History of the University of Notre Dame

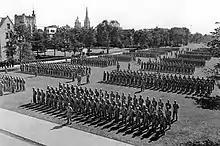
Navy ROTC cadets in formation on Notre Dame's campus during World War II

Knute Rockne became head coach in 1918. Under Rockne, the Irish would post a record of 105 wins, 12 losses, and five ties. During his 13 years, the Irish won three national championships, had five undefeated seasons, won the Rose Bowl in 1925, and produced players such as George Gipp and the "Four Horsemen". Knute Rockne has the highest winning percentage (.881) in NCAA Division I/FBS football history. Rockne's offenses employed the Notre Dame Box and his defenses ran a 7–2–2 scheme.